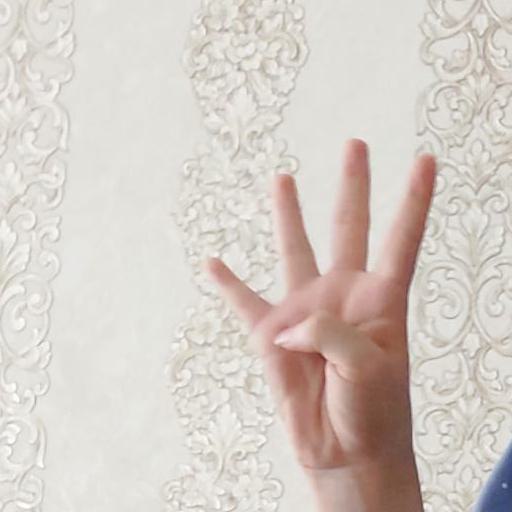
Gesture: four